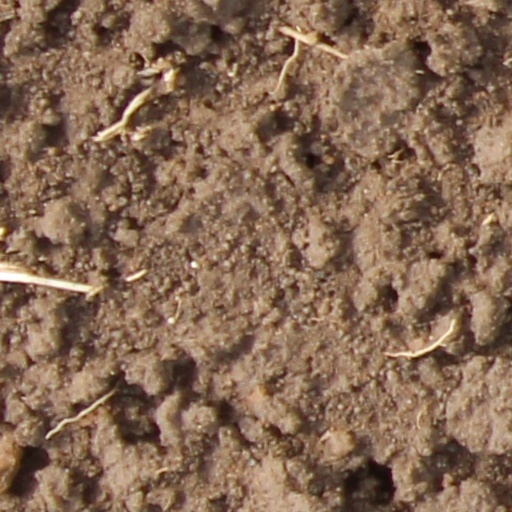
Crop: wheat